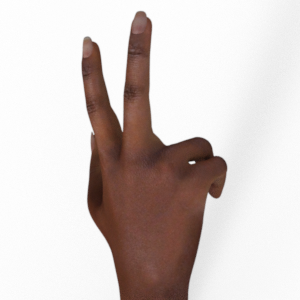
Label: scissors